Founder's Hall (Rockefeller University)

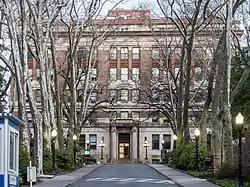

Founder's Hall was the first building built on the campus of Rockefeller University at 66th Street and York Avenue, in Manhattan, New York City. Built between 1903 and 1906, it represents an instance of one of John D. Rockefeller's largest scale efforts at philanthropy, and housed the nation's first major biomedical research laboratory. Construction costs for Founder's Hall, which included an animal housing facility and a powerhouse, were $276,000. It was declared a National Historic Landmark in 1974. The building is now mainly used for school offices.